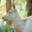
Label: deer